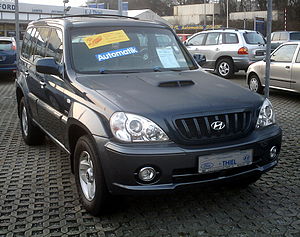
Hyundai Terracan
Hyundai Terracan var en fra slutningen af 2001 til efteråret 2006 bygget personbilsmodel fra den sydkoreanske bilfabrikant Hyundai Motor. Modellen var udviklet af Hyundai selv som mellemstor offroader og afløste Galloper. Hvor Galloper var baseret på Mitsubishi Pajero L040, var Terracan, som kun fandtes som femdørs, baseret på dens efterfølger, Mitsubishi Pajero V20.